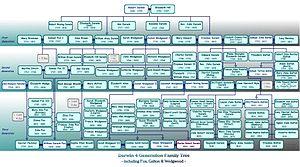
Le révérend William Darwin Fox, né le 23 avril 1805 dans le Derbyshire et mort le 8 avril 1880 à Sandown, était ministre du culte anglican, naturaliste et cousin germain de Charles Robert Darwin.